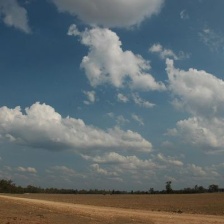
Cloud type: Cumulus